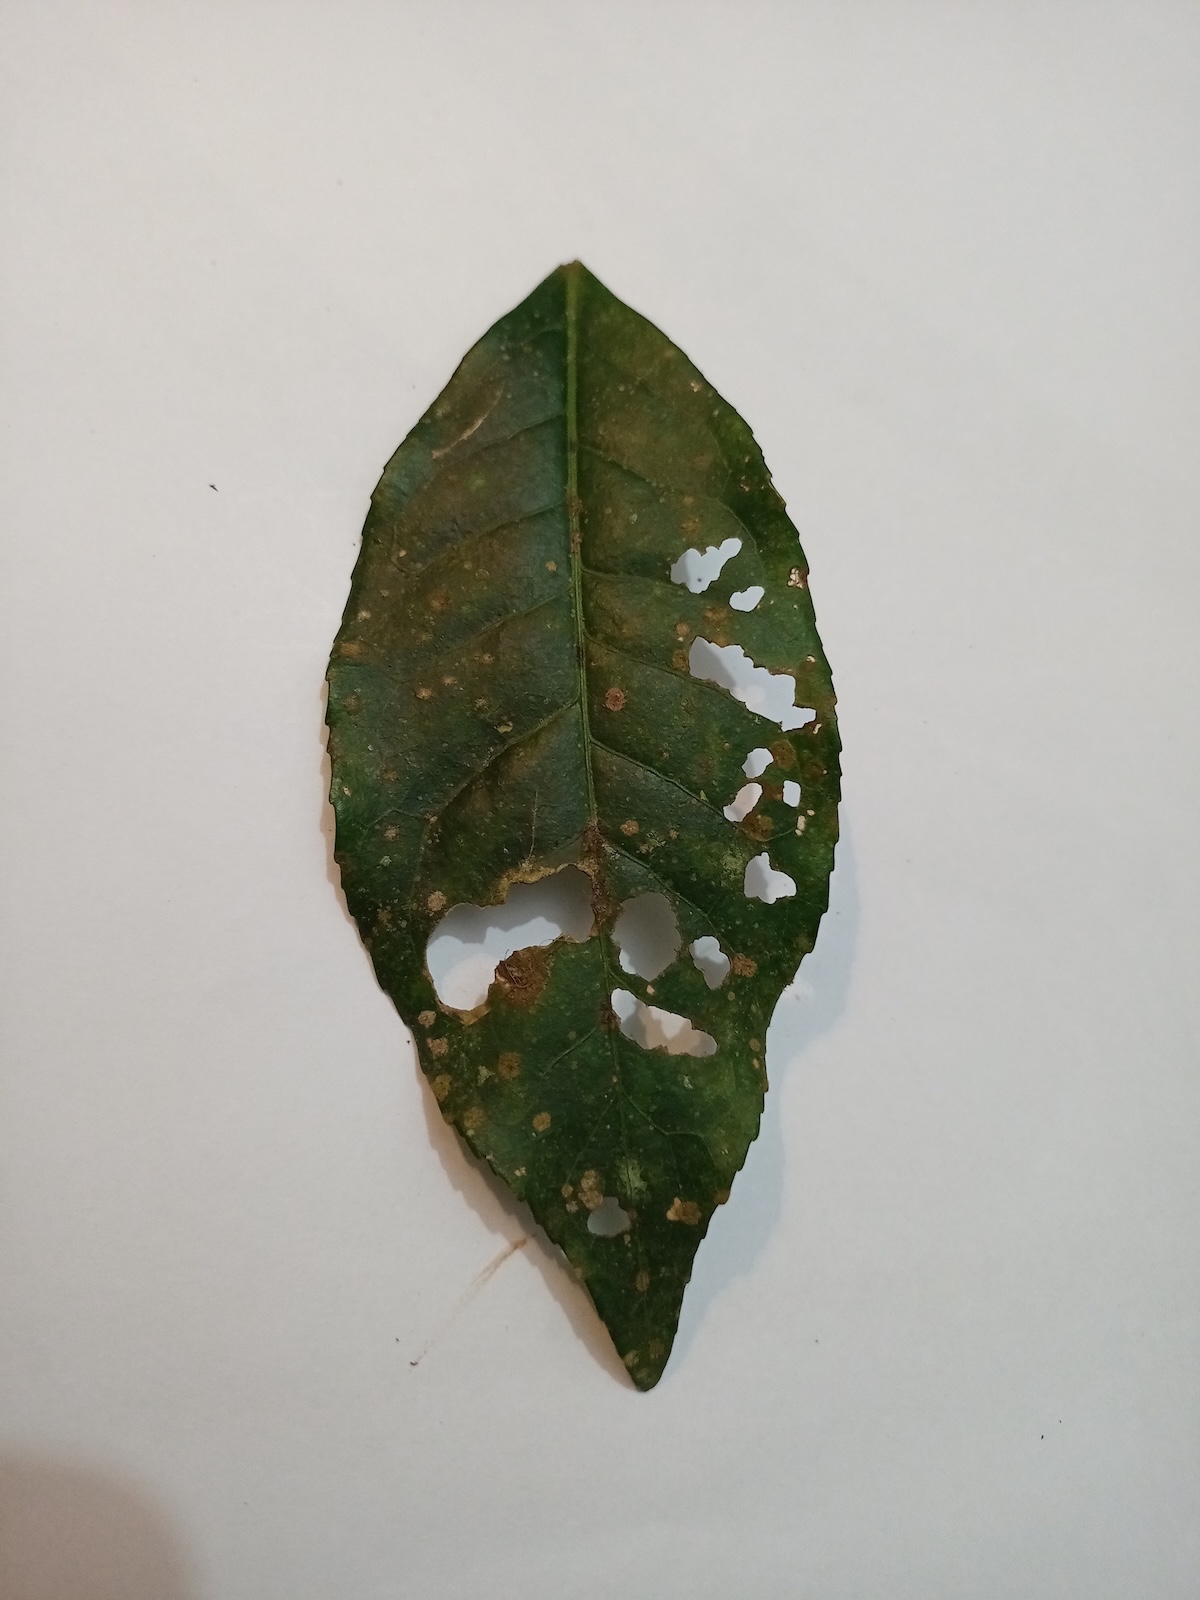
Label: Tea algal leaf spot